Roy Lovell-Smith

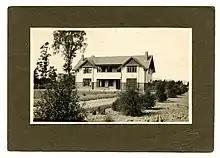
Midway, designed by Lovell-Smith, in 1921

Lovell-Smith's parents were friends of Kate Shepard, and she provided the funds with which the family home "Midway", on Middleton Road in Riccarton, was built in 1920. Lovell-Smith designed it in the English Domestic Revival style, and lived there in the 1930s and again after his conversion of it into flats in 1949. Lovell-Smith joined the Valuation Department of the State Advances Corporation in 1933, becoming the district property supervisor before retiring in 1939. He still continued in private practice, and was particularly known for ecclesiastical and residential buildings.